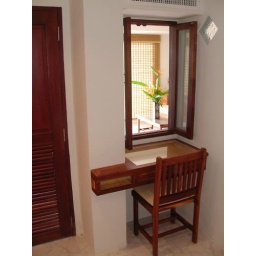
The built in desk with a window that opens/closes with a view out to living room and out the sliding doors to the mountains